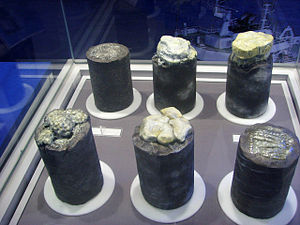
Metanhydrat
Hjemmelavet metanhydrat på toppen af cylinderne.
Metanhydrat eller metanis er en speciel type faststof, som består af et metanmolekyle, indkapslet i et gitter af is. I de tidlige studier af gashydrat forventede man at møde stoffet i de ydre dele af solsystemet, hvor der er lave temperaturer og masser af is.